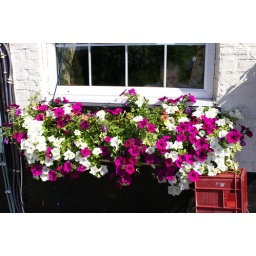
purple and white flowers in window box with a boy looking through the window at me